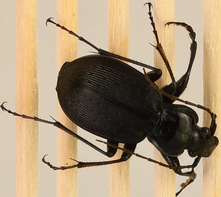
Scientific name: Carabus goryi
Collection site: Great Smoky Mountains National Park NEON (GRSM), plot GRSM_020